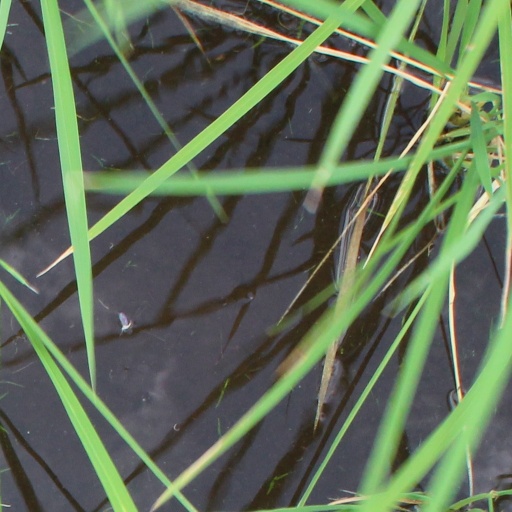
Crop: rice